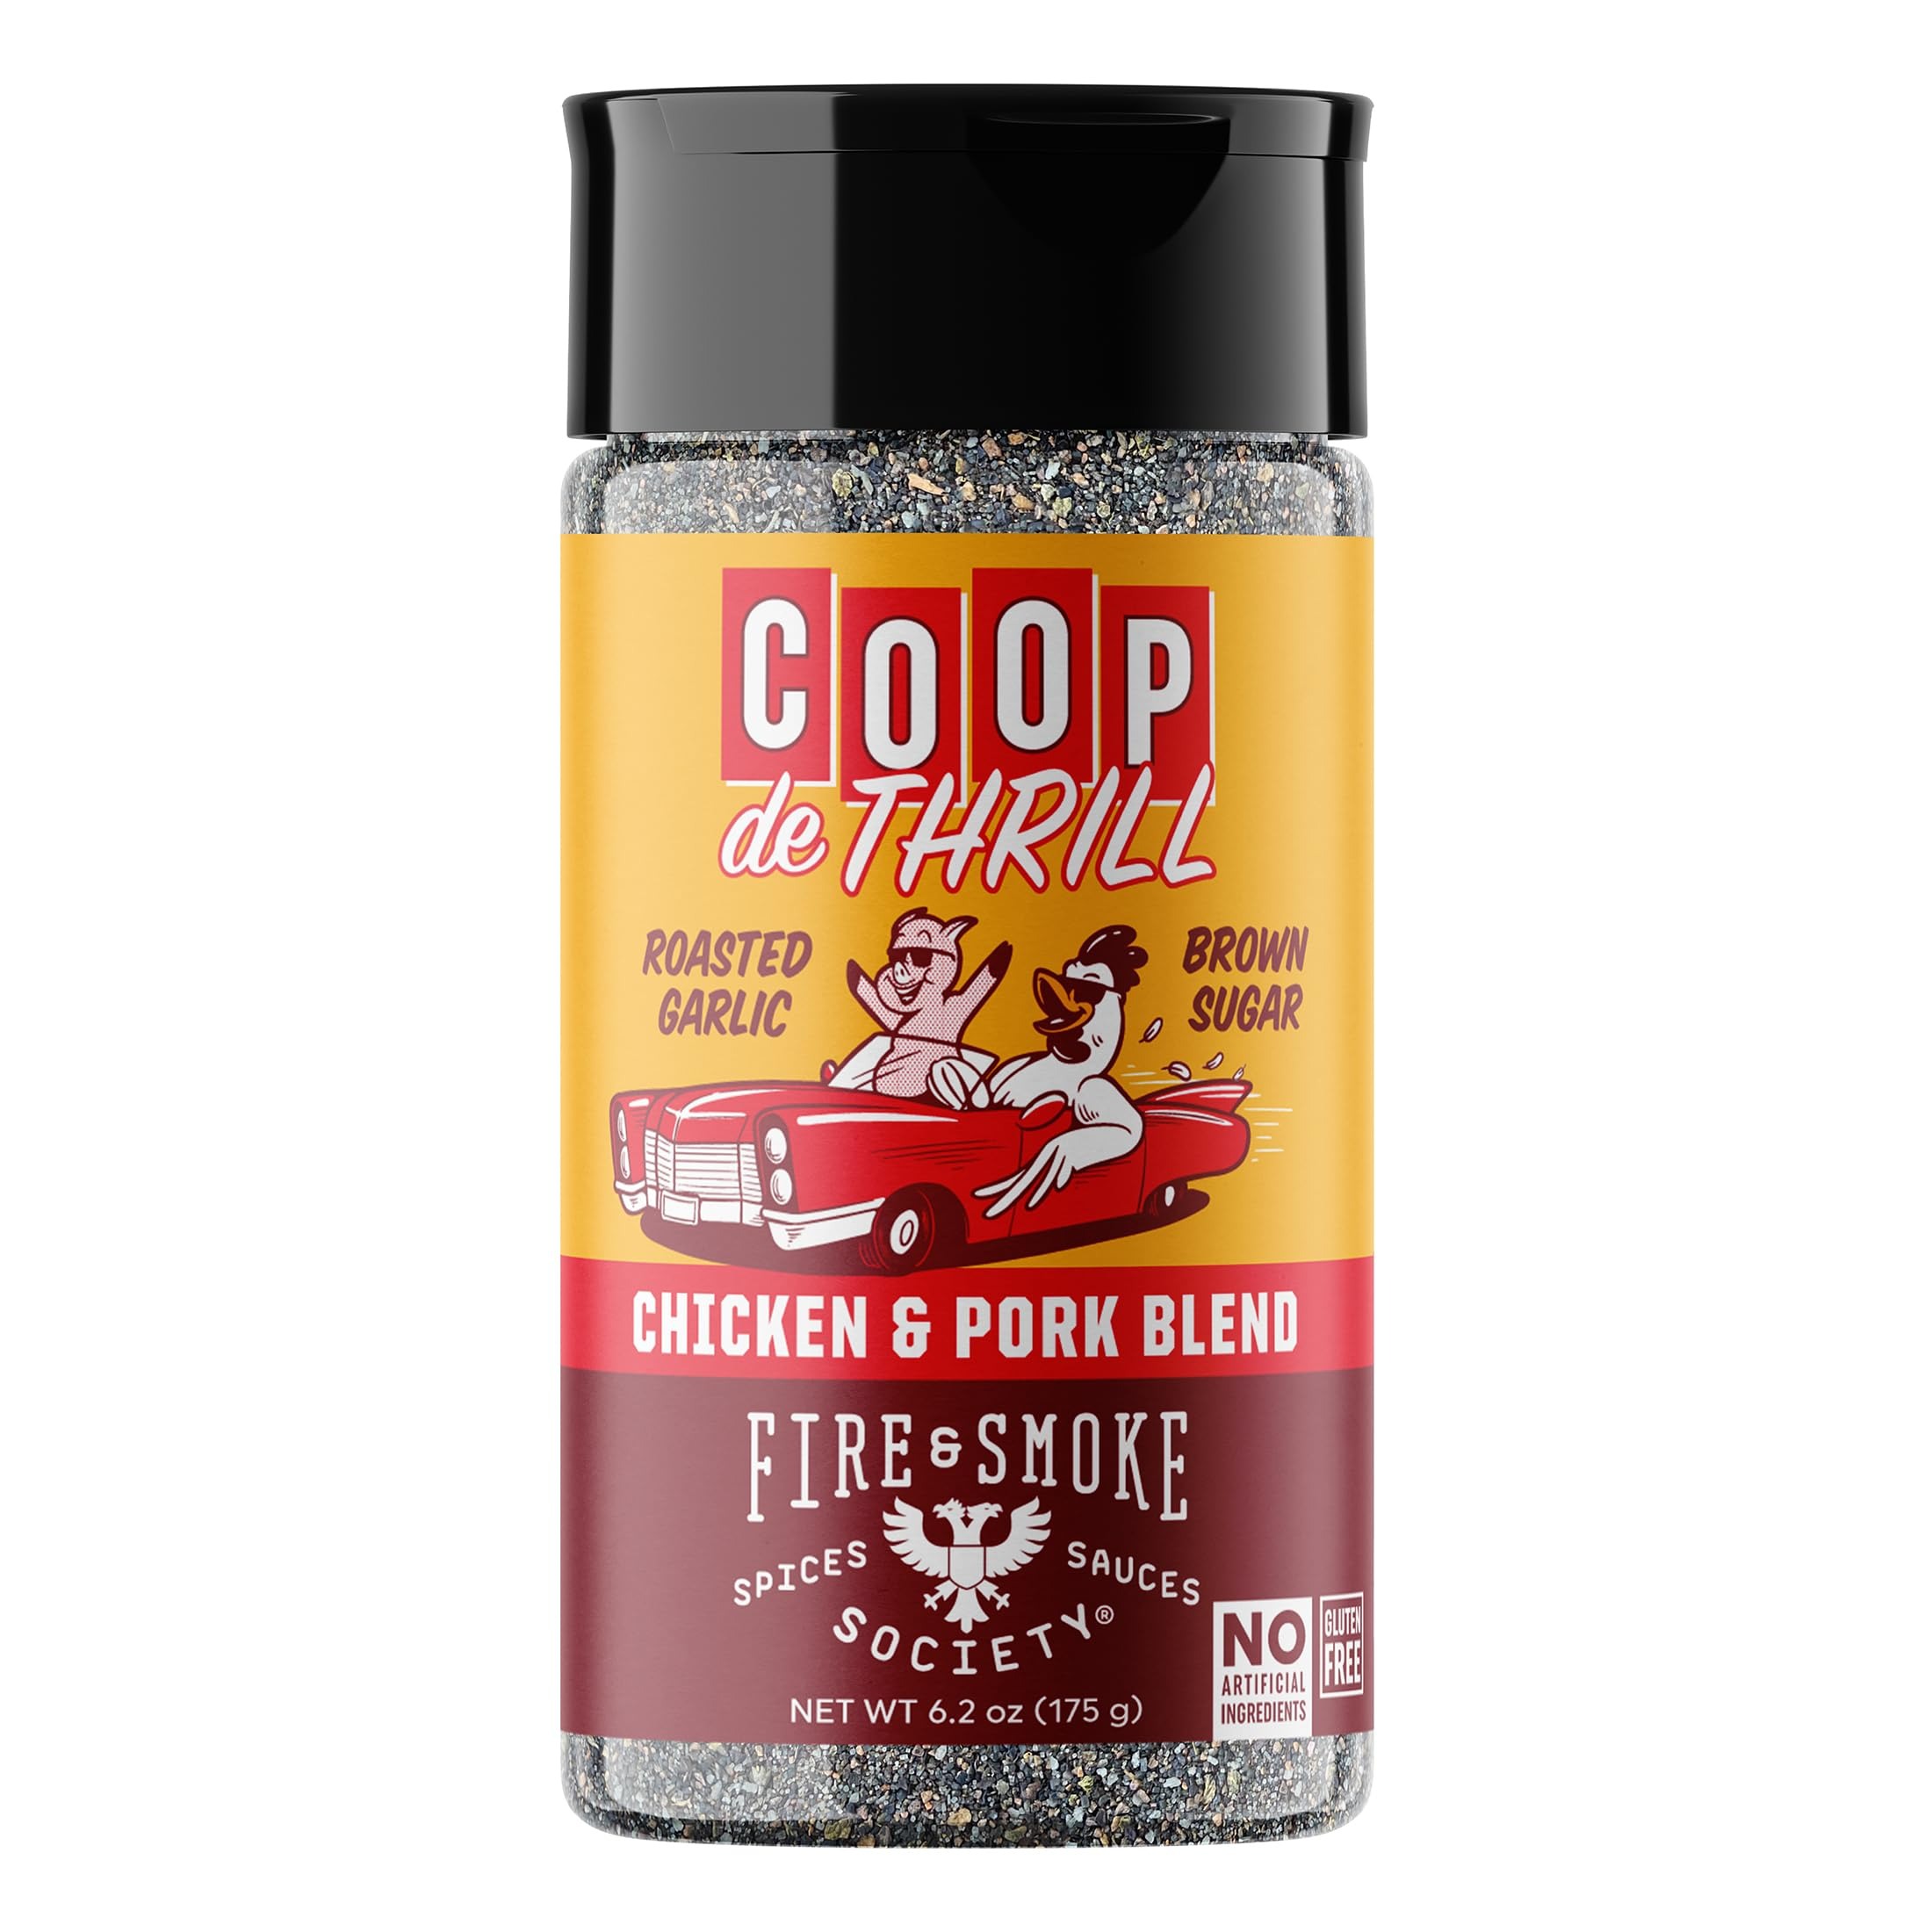
Item Name: Fire & Smoke Society Coop de Thrill BBQ Seasoning | Chicken Seasonings and Pork Rubs for Smoking and Grilling | Chicken Wings, Pork Seasoning, Poultry | Black Pepper, Chili Pepper, Brown Sugar | M 6.2 oz
Bullet Point 1: Quality Ingredients. Coop de Thrill chicken seasoning is the perfect blend of Roasted Garlic, Black Pepper, Cayenne & Brown Sugar.
Bullet Point 2: The Wingman Your Meat’s Been Waiting For: Coop de Thrill barbecue seasoning tastes great on all cuts of poultry and pork. A seasoning mix for chicken rub, pork rub, butt rub, and turkey wings. A slam dunk for all cuts of meat to be used as a bbq seasoning, pork seasoning, dry rub for chicken thigh, turkey wings, and rotisseri chicken.
Bullet Point 3: Elevate your culinary creations: Fire & Smoke Society is devoted to home cooks who love serving great food to family and friends. We work hard to create bold, memorable flavors and unique poultry rubs that delight customers on every level–and keep them coming back (for second helpings). Every Fire & Smoke Society seasoning mix is thoughtfully designed with delicious in mind.
Bullet Point 4: Unique flavor combinations: From our carefully selected ingredients and unique flavor combinations to the packages we put them in, Fire & Smoke Society spices and seasonings are transporting; they take the guesswork out of meal planning and they make feasting fun.
Product Description: Be the king of your next barbecue with Fire And Smoke Society Coop de Thrill poultry rub. A seductive blend of roasted garlic, black pepper, and cayenne (balanced with a touch of brown sugar) brings out the best in weeknight staples and weekend smokes. It works wonders on whole birds, chicken thighs, legs, and wings, smoked turkey, quail, guinea hen, even dove. Whether you're grilling up a feast of chicken wings organic, roasted chicken, whole turkey, or even chicken burgers, Coop de Thrill is your ideal meat seasoning. Our spice blend isn't just for poultry; it goes great on all types of pork, perfect for pork tenderloin, butt, and shoulder. Fire & Smoke Society dry rubs are the ultimate choice for those looking for BBQ rubs for smoking that elevate their culinary creations with an irresistible taste of the bayou.
Value: 6.2
Unit: Ounce

Price: 5.45